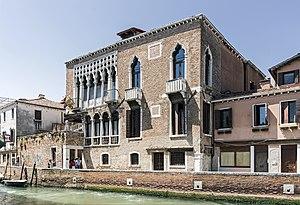
Le Palazzo Ariani, également connu sous le nom de Palazzo Ariani Minotto Cicogna, est un palais de Venise, situé dans le quartier Dorsoduro, presque en face de l'église dell'Angelo Raffaele et non loin de l'église San Sebastiano. Le Ponte del Soccorso voisin le relie à la Ca' Zenobio degli Armeni.
La famille Arian est une famille patricienne de Venise, originaire d'Ariano, anciennement Avazana. Un Antonio Arian amena la famille à la contrée de San Raffaele. Elle donna des tribuns à la cité. À la clôture du Maggior Consiglio, une partie en resta exclue.
Le rio dell'Angelo Raffaele est un canal de Venise dans le sestiere de Dorsoduro.